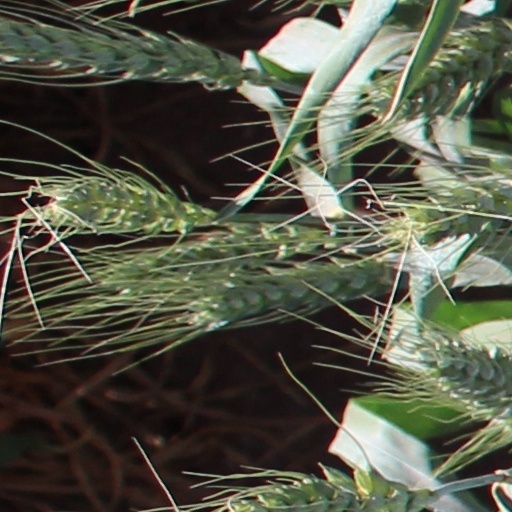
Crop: wheat